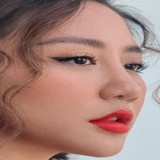
ca sĩ Văn Mai Hương